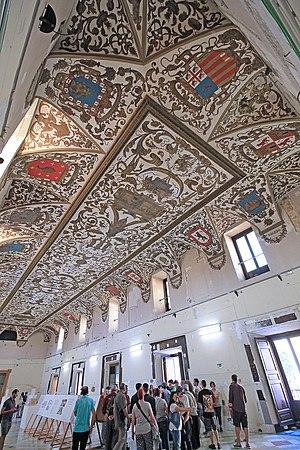
Le Salon des royaumes est un musée au cœur de Madrid. Le bâtiment est le corps principal du palais du Buen Retiro construit entre 1630 et 1635, il abrite les collections royales de peintures aujourd'hui conservées au musée du Prado.